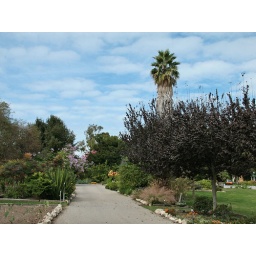
This is the same buttermilk sky that was over my house 3 miles away.